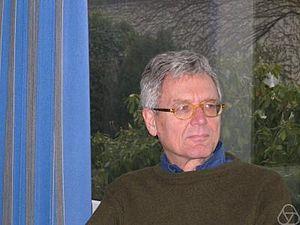
Martin Aigner, né le 28 février 1942 à Linz, est un mathématicien autrichien, professeur à l'université libre de Berlin depuis 1974, dont les centres d'intérêt sont les mathématiques combinatoires et la théorie des graphes.